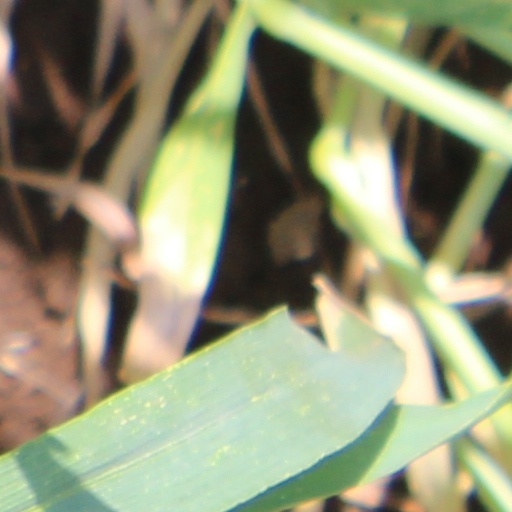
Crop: wheat